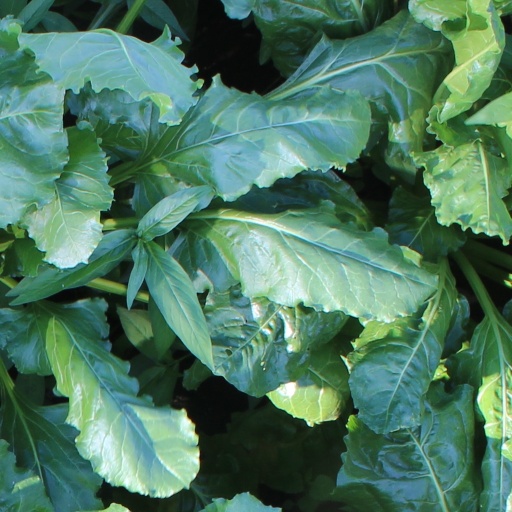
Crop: sugar beet